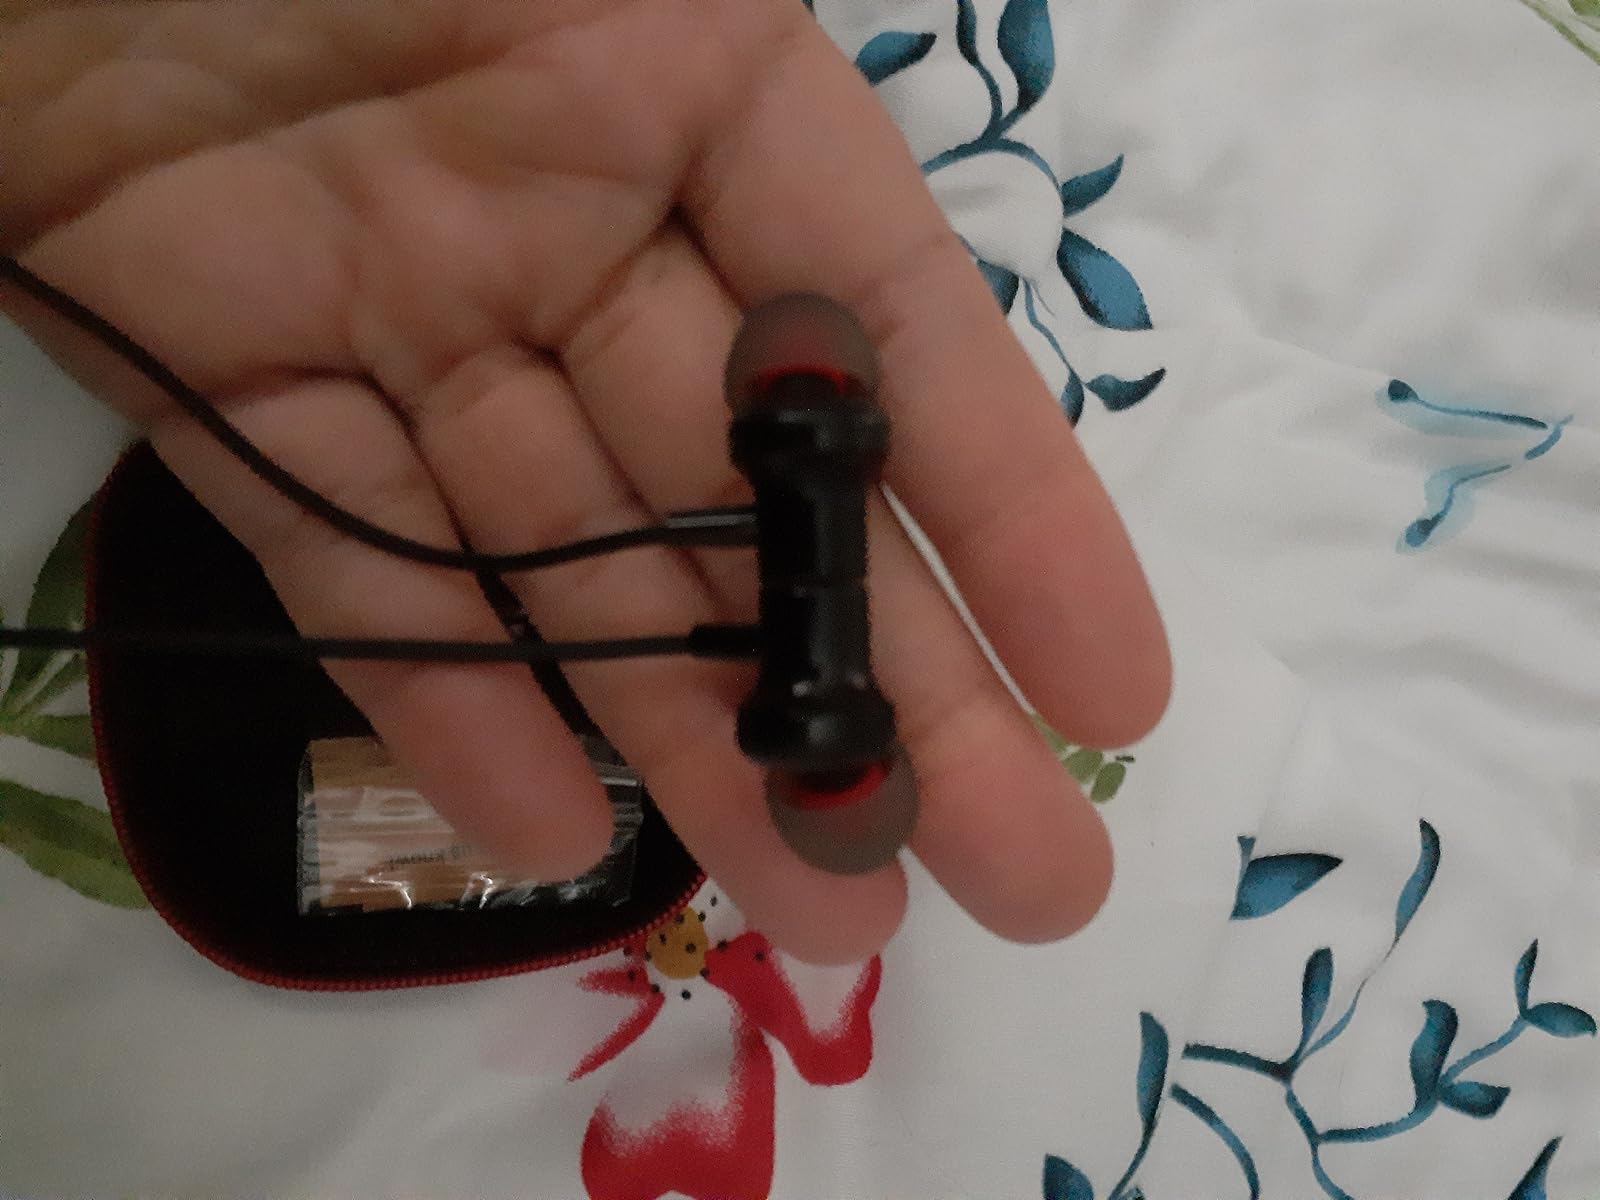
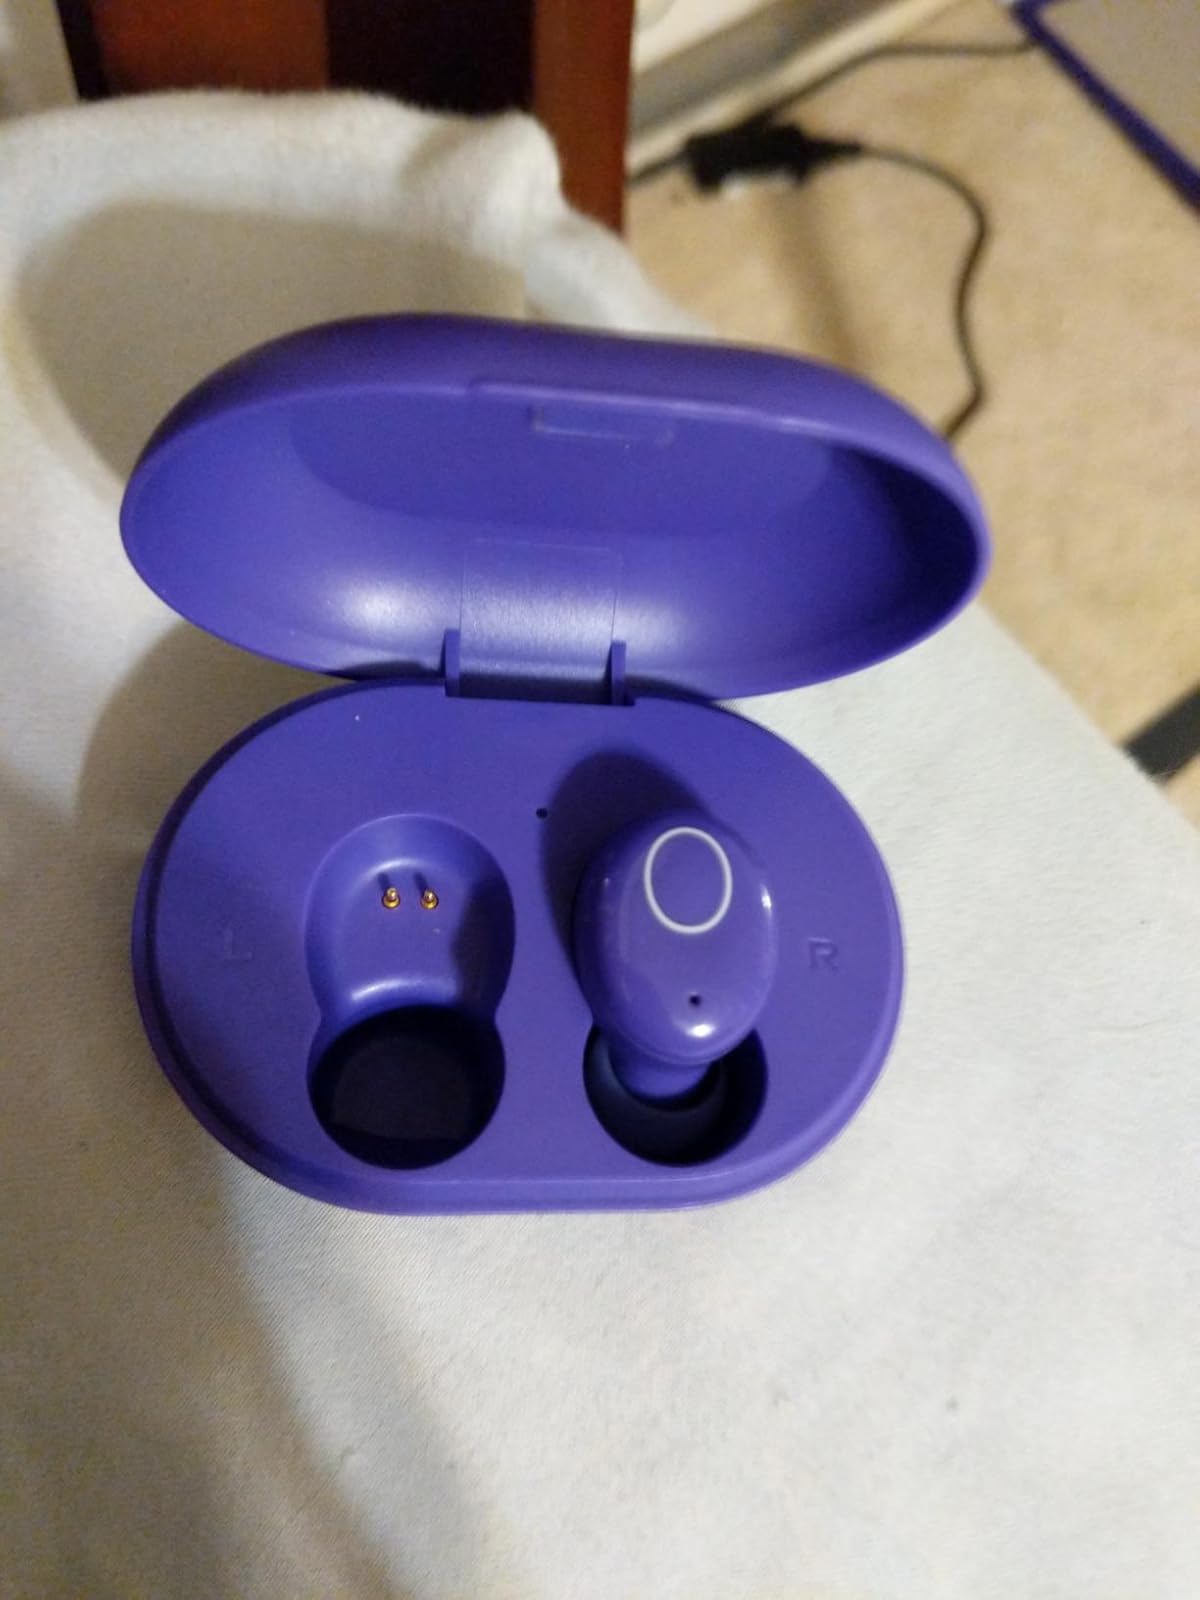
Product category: earbuds
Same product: no